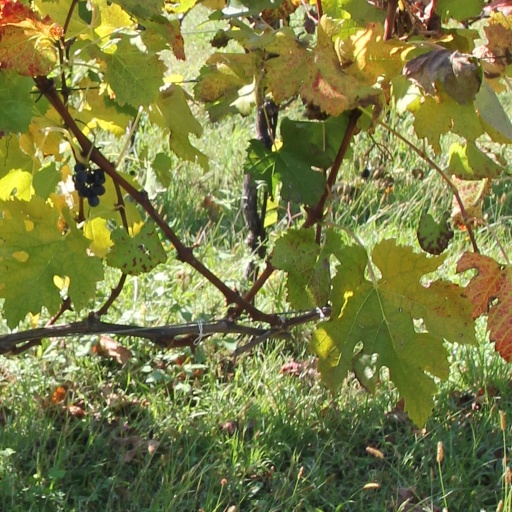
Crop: grape